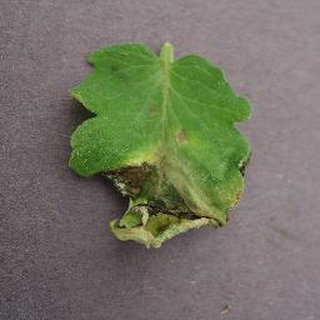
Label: tomato_late_blight